Christchurch railway station, New Zealand

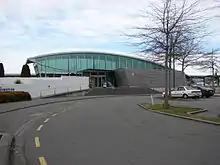
Christchurch railway station building and entrance, from car park

On 4 September 2010, the building's clock tower was damaged during an earthquake. The clock was damaged during the quake and became inoperative. The damage was found to be superficial and temporary repairs were made.